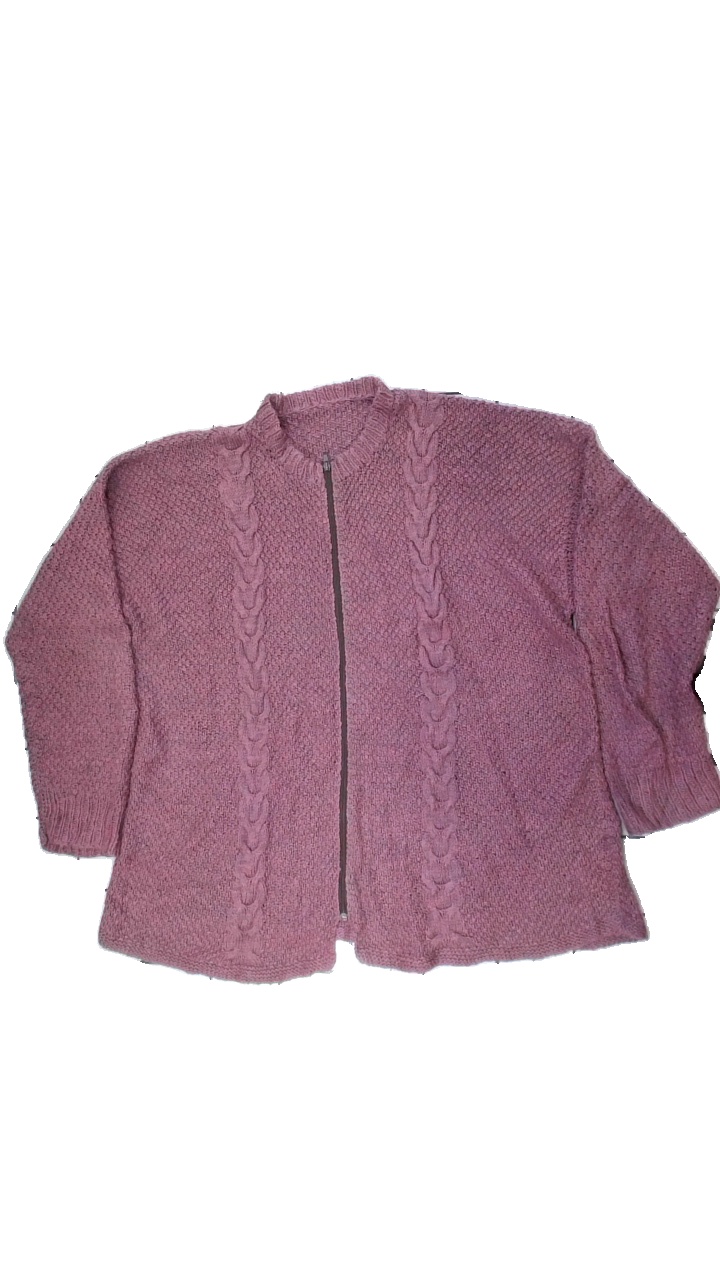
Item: Cardigan (Ladies)
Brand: Missing
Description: Knitted cardigan in purple/pink, brand and size unknown. Poor condition.
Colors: Purple, Pink
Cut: Regular, C-collar
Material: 100% acry
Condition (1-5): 3
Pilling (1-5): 3
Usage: Recycle
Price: <50